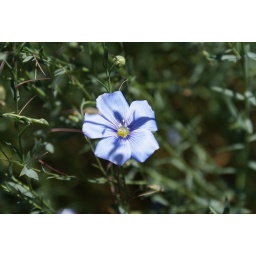
Such a strong stand-alone beauty. That and the blue and white colours put me in mind of H.O.T. and Greece.